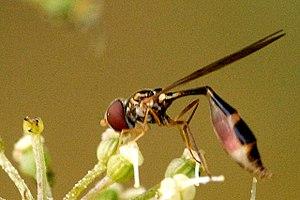
Les Syrphoidea sont une super-famille d'insectes diptères brachycères muscomorphes considérée comme non valide par le Système d'information taxonomique intégré.
Les Syrphidae ou Syrphides, sont une famille de mouches du sous-ordre des Brachycera. La famille se subdivise en 3 sous-familles qui comprennent environ 200 genres et plus de 5 000 espèces décrites. On compte environ 800 espèces dans l'Ouest paléarctique et plus de 500 en France. De manière générale, c'est une famille cosmopolite.
Baccha elongata est une espèce d'insectes diptères brachycères appartenant à la famille des syrphidés.